Isinglass (horse)

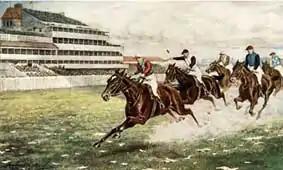
Isinglass leading the field in the closing stages of the 1893 Derby

By February 17 Isinglass was clear favourite for both the 2000 Guineas (7/2) and the Derby (9/2), although his odds lengthened slightly after a stable accident interrupted his training. A major obstacle to his success was removed when Meddler's owner, George "Abingdon" Baird, died in early 1893, thus canceling his colt's classic entries. The spring of that year was unusually dry, and Jewitt had problems preparing Isinglass on the prevailing hard ground. Instead of galloping the colt in the usual way, which would have risked injury, Jewitt and Machell brought him to fitness with a series of canters up and down Bury Hill. In the 2000 Guineas on 3 May Isinglass started at odds of 4/5 in a field of ten colts. He started well and was second in the early stages behind the pacemaker St. Jude, before taking the lead at half way. He was challenged by Ravensbury in the closing stages and the two colts pulled clear of the field, with Isinglass maintaining his advantage to win by three quarters of a length with Raeburn a further four lengths away in third. The winning time of 1:42.4 was a new record for the race. Two weeks later Isinglass was moved up to ten furlongs for the Newmarket Stakes. Starting the 1/4 favourite he took the lead at half way and steadily increased his lead in the closing stages to win easily by three lengths from Phocion and Ravensbury.